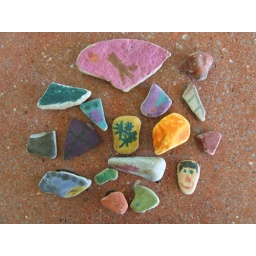
Sitting on our new concrete countertops. There are pieces of beach glass set into the counter underneath each one.